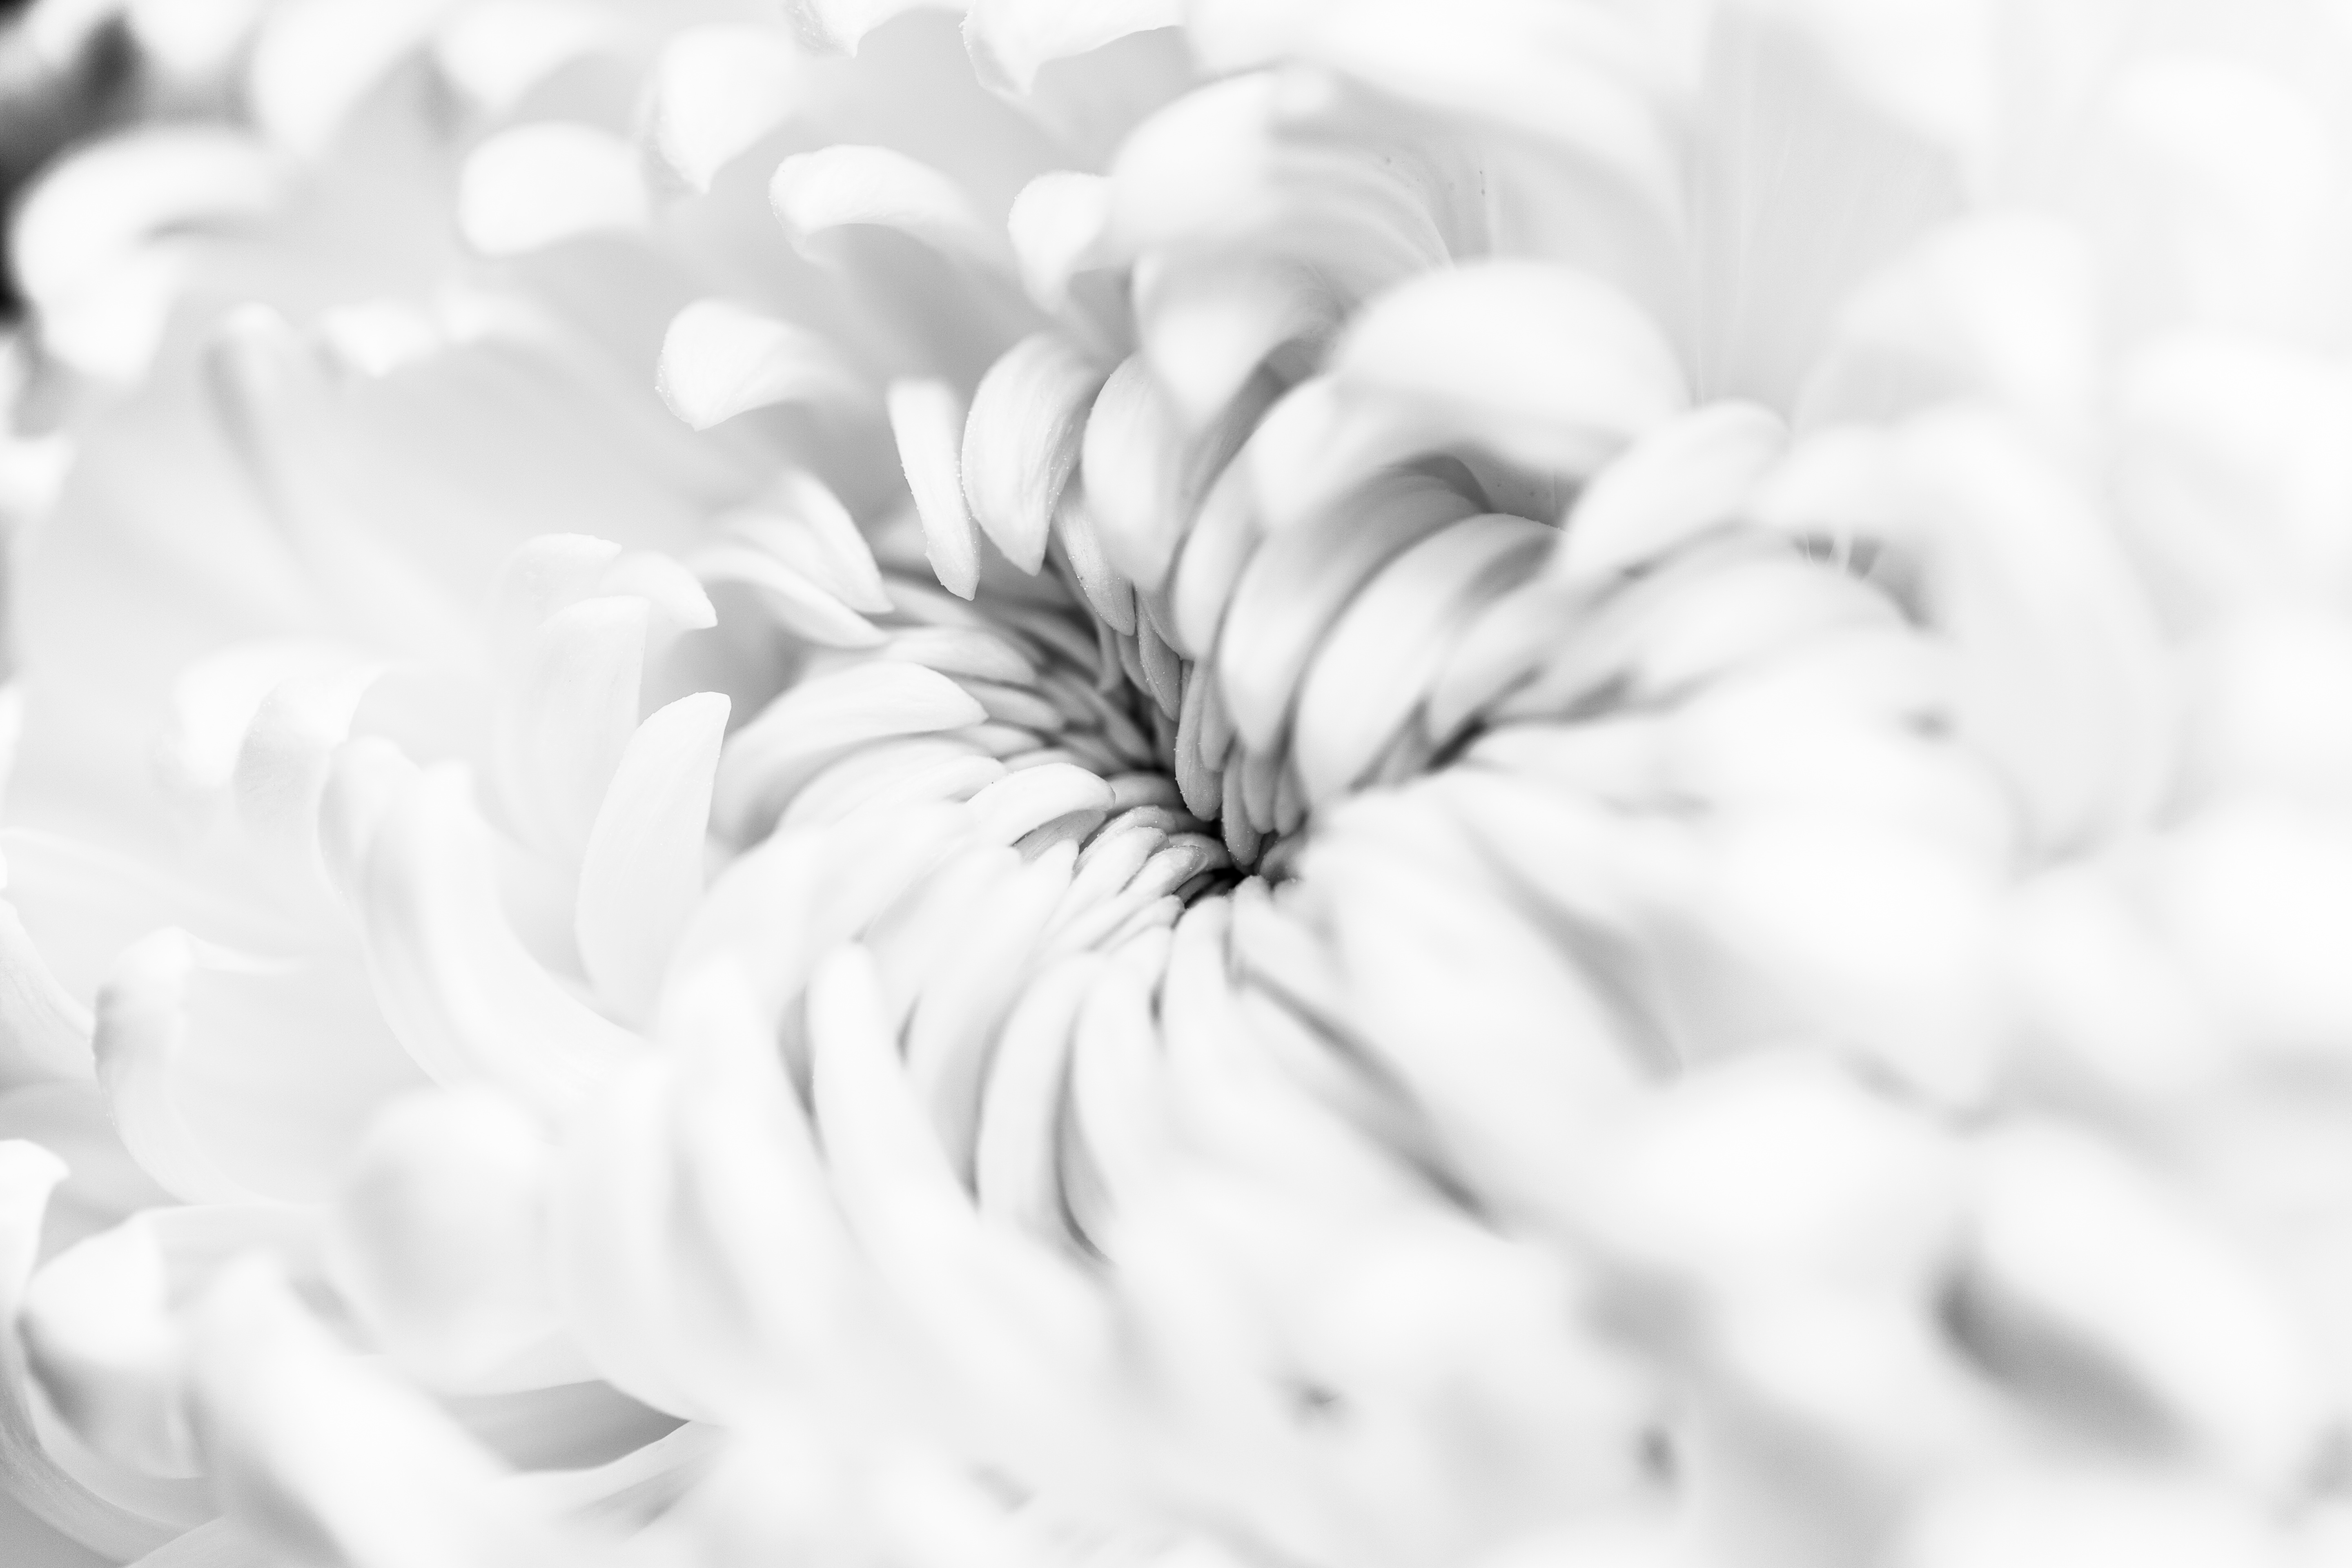
black and white, plant, white, photography, flower, petal, monochrome, close up, macro photography, flowering plant, daisy family, monochrome photography, land plant, chrysanths